Gare de la Bastille

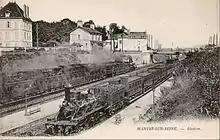
Trains at Mantes-sur-Seine, "Bidel" carriages in use

When the station opened in 1859, services were provided by 2-4-0 locomotives. There was no room at the "Gare de la Bastille" for a turntable, and these locomotives were replaced by 2-4-0T locomotives (CF de L'Est Class 120) by the 1870s. These in turn were replaced by 0-6-2T locomotives (later SNCF Class 031TA) and 2-6-2T (later SNCF Class 131TA) locomotives. From 1925, larger 2-6-2T locomotives (later SNCF Class 131TB) worked the line. From the 1960s, SNCF class 141TB 2-8-2T locomotives worked the line.